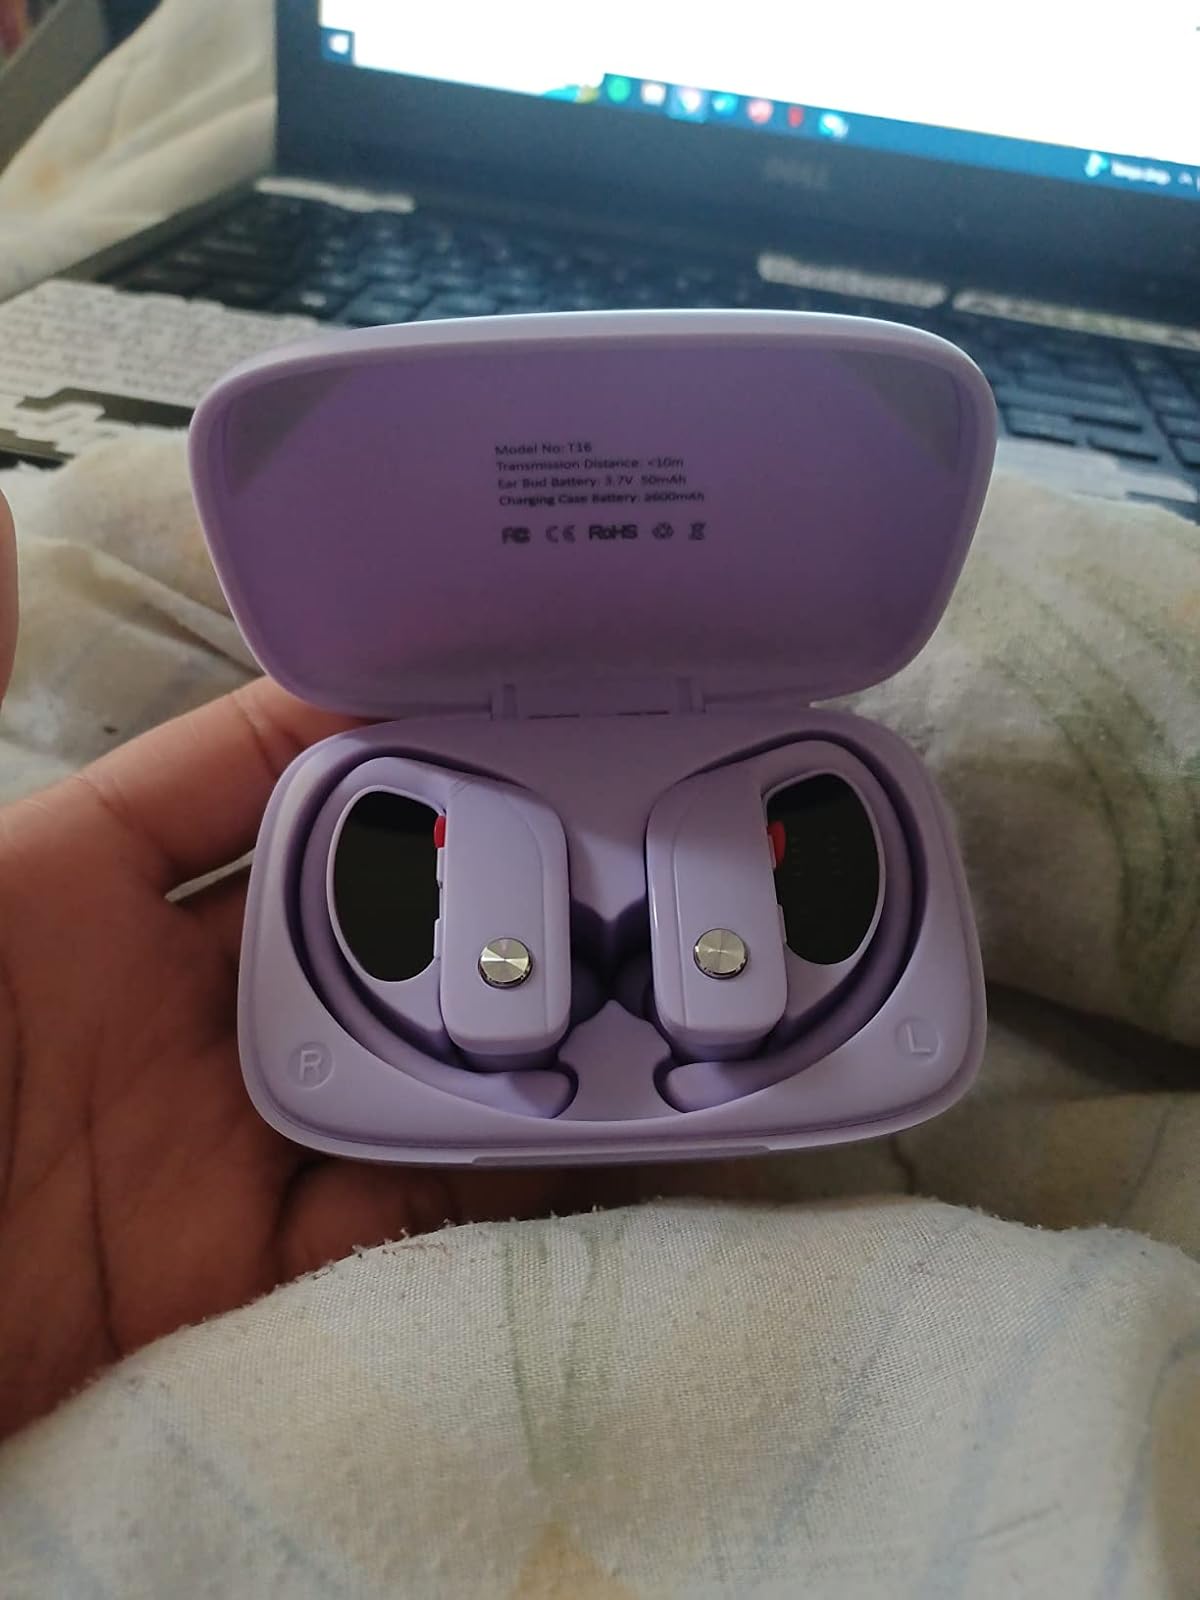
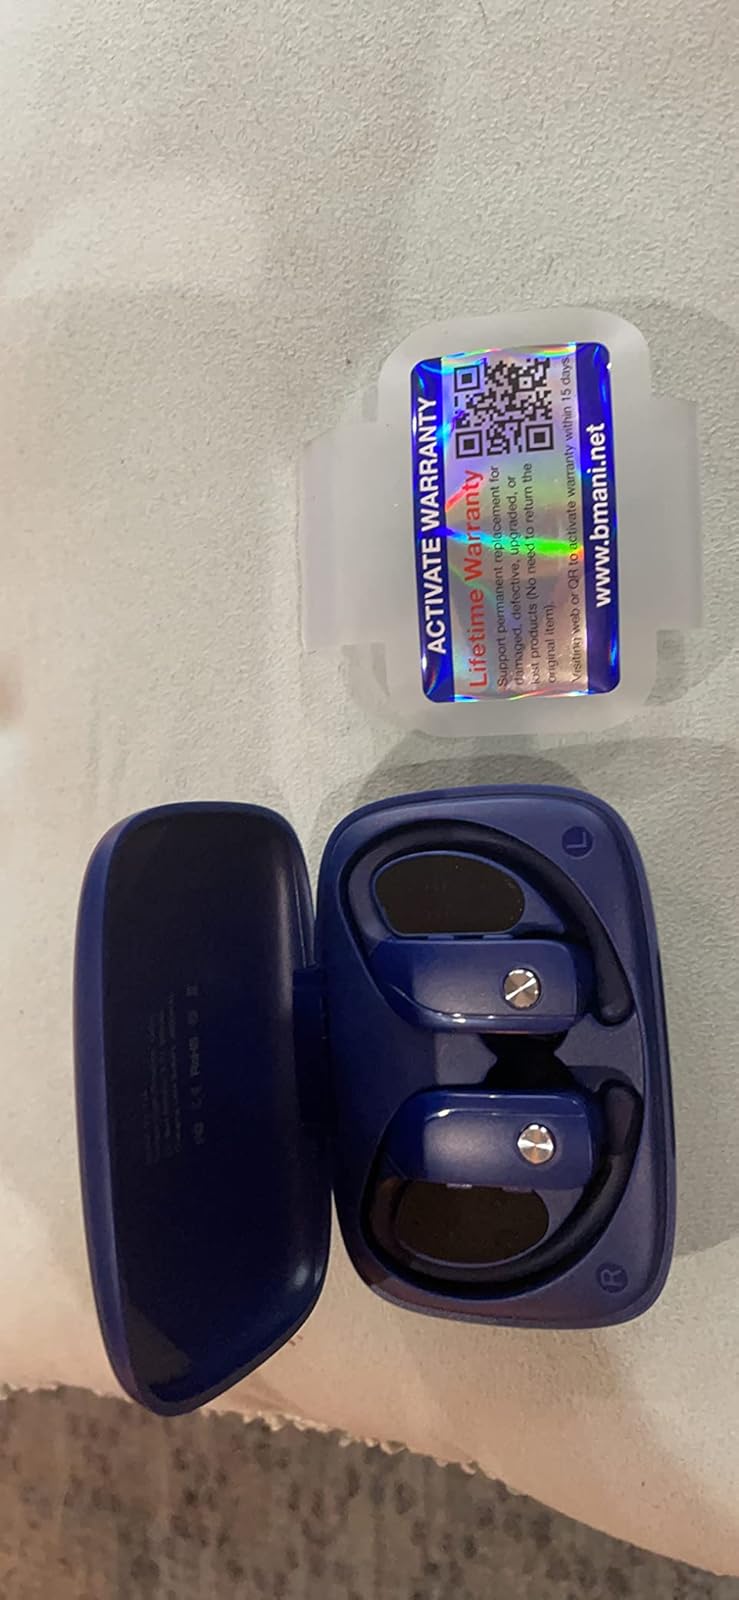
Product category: earbuds
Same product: no